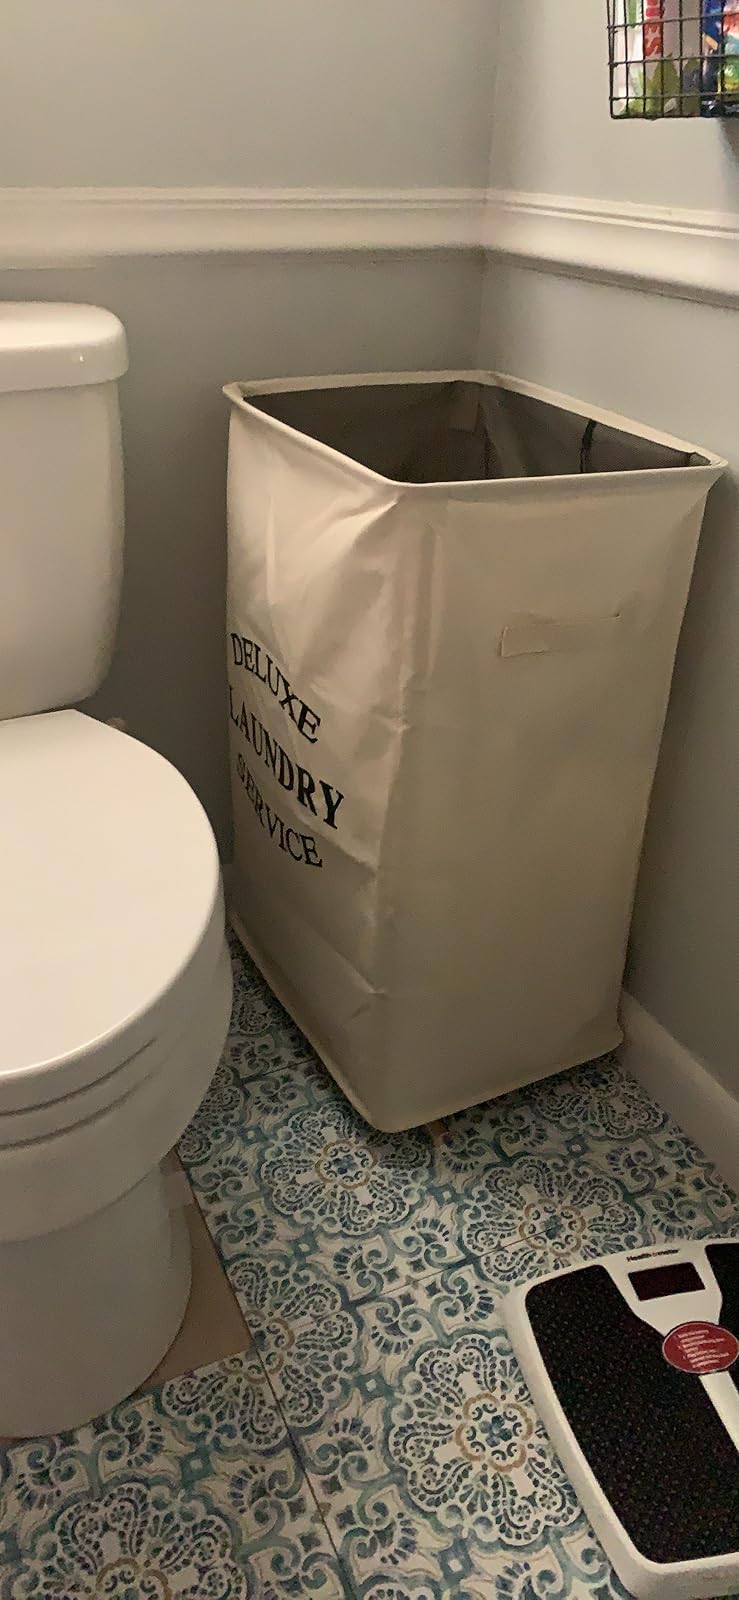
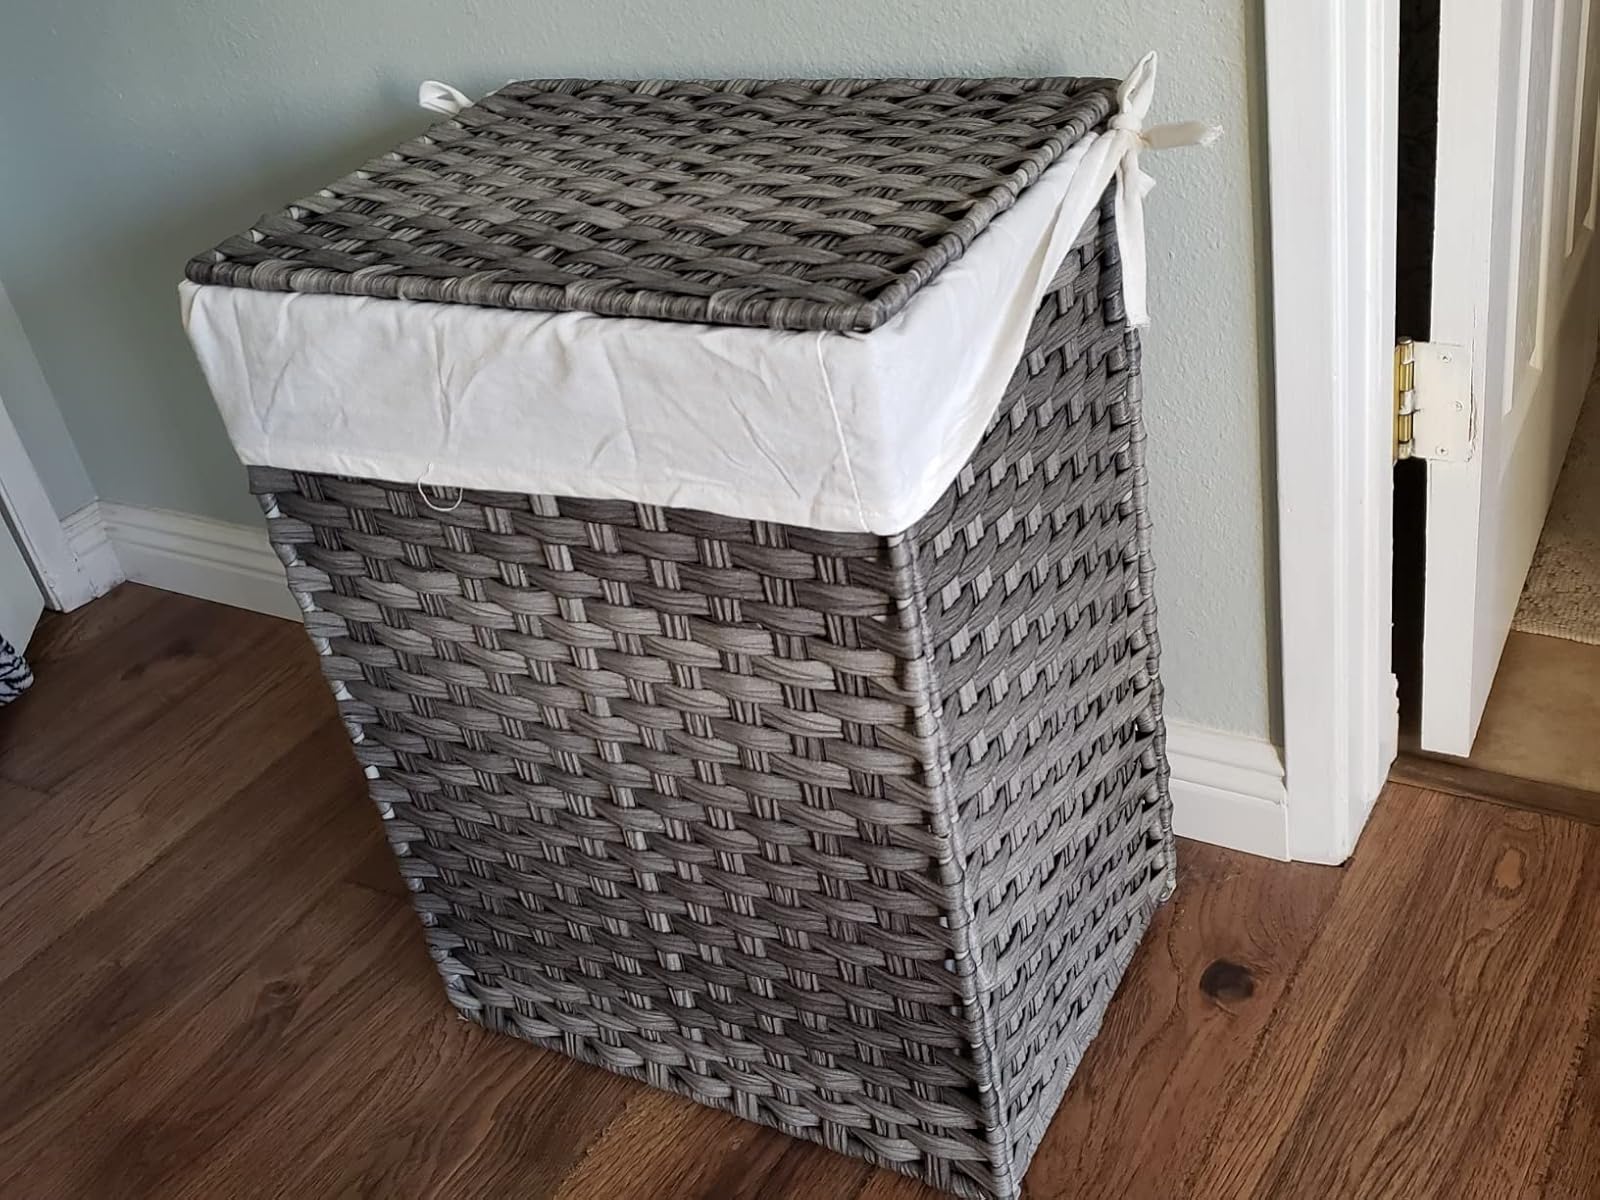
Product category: items_hamper
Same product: no